Peep Aru

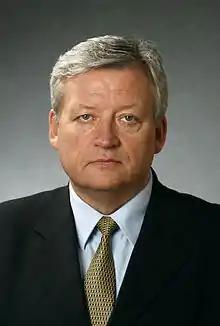
Peep Aru in 2011

Peep Aru (born 20 April 1953 in Abja-Paluoja) is an Estonian politician. He was a member of X, XI and XII Riigikogu and is the former Minister of Regional Affairs of Estonia. Aru was the Deputy Governor of Viljandi from 1989 to 1993, the Deputy Mayor of Viljandi from 1993 to 1996, and the Mayor of Viljandi from 1999 to 2003. He later served as Mayor again from 2005 to 2007.